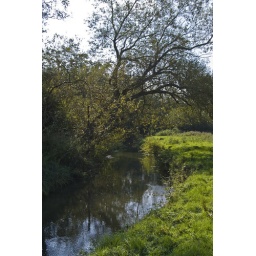
River running under tree